Saint-Germain-Laxis

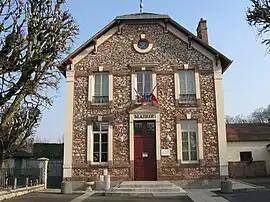
The town hall in Saint-Germain-Laxis

Saint-Germain-Laxis is a commune in the Seine-et-Marne department, Île-de-France, north central France.